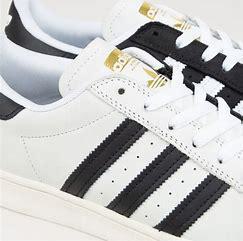
Brand: adidas
Model: Superstar Skate